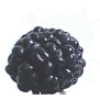
Label: mulberry